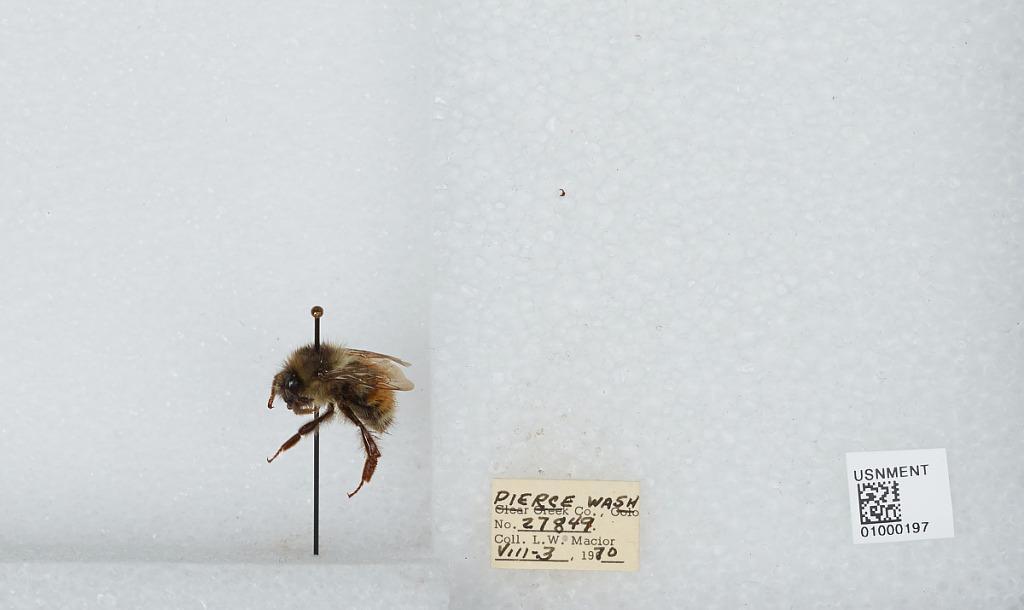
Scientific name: Bombus (Pyrobombus) melanopygus Nylander
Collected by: L. Macior
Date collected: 1970-8-3
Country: United States
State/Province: Washington
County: Pierce
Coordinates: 47.05, -122.12